Jules Keita

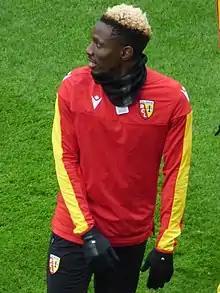
Keita in 2019

Abdoulaye Jules Keita (born 20 July 1998) is a Guinean professional footballer who plays as a midfielder for AS Kaloum.